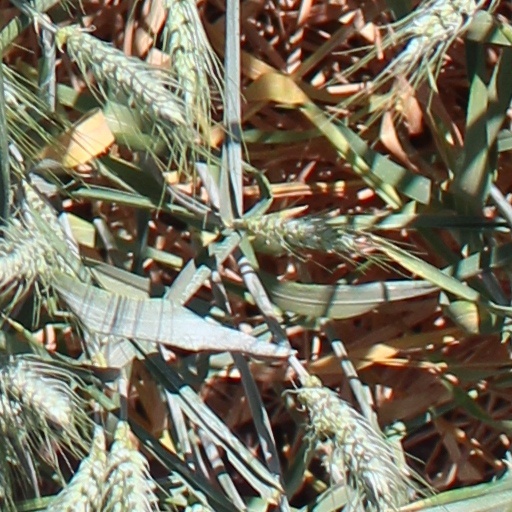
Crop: wheat